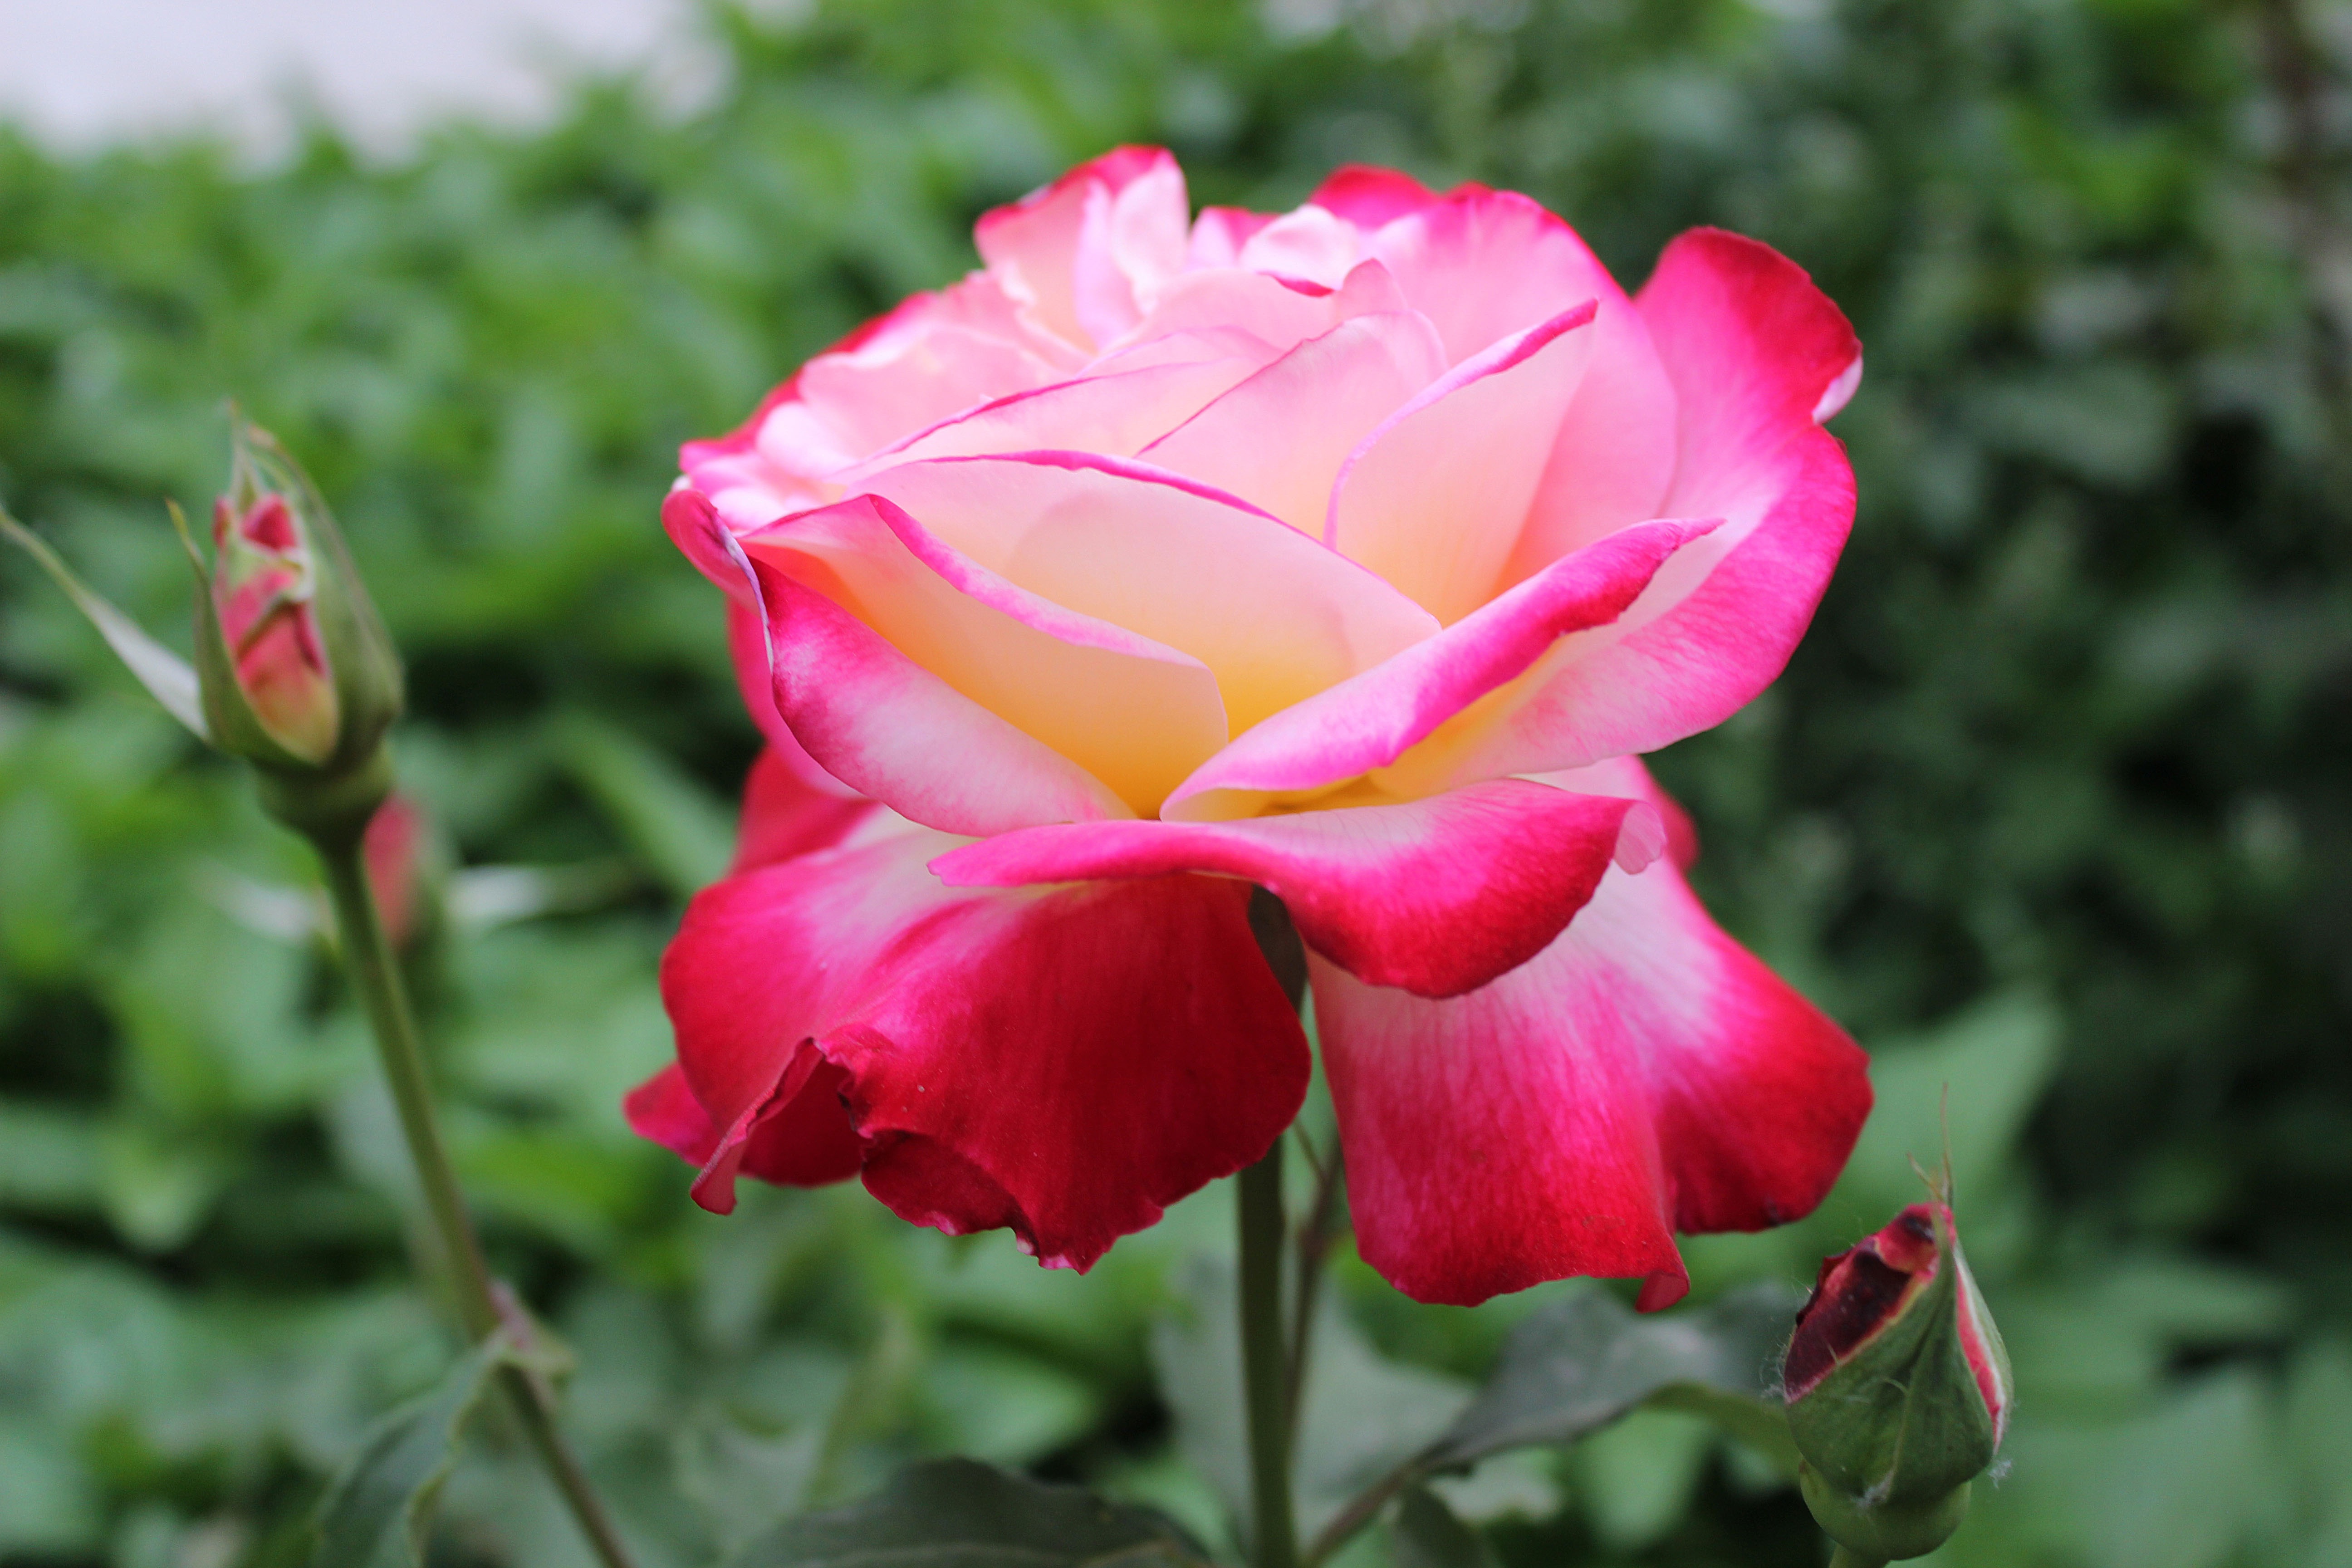
plant, flower, petal, rose, red, botany, pink, flora, floribunda, macro photography, flowering plant, garden roses, rose family, annual plant, land plant, rose order